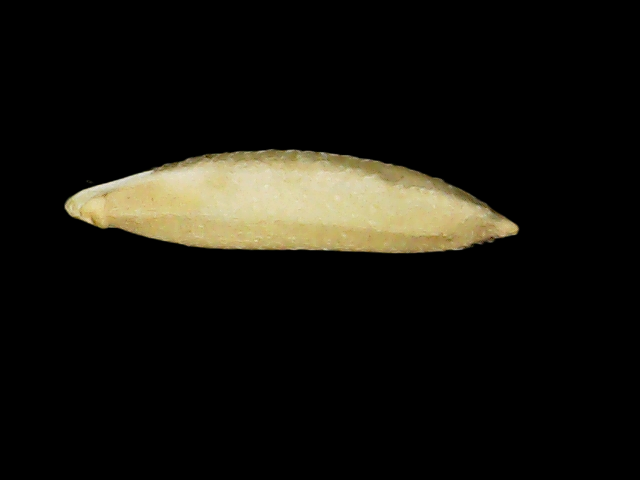
Rice variety: Binadhan26